Dance in ancient Egypt

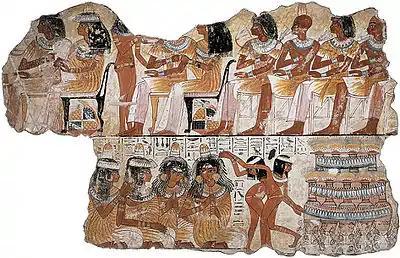
A fragment of the frescoes on the wall of the tomb chapel of Nebamun, depicting guests, servants, musicians, and dancers at a funerary banquet

Female dancers rarely wore the restrictive ordinary dress – a strapped white sheath starting at the bust and running down to the ankles. An exception in the Old Kingdom was for funeral dances. Old Kingdom dancers are not only depicted in dresses but in men's aprons with a scarf or men's skirts.